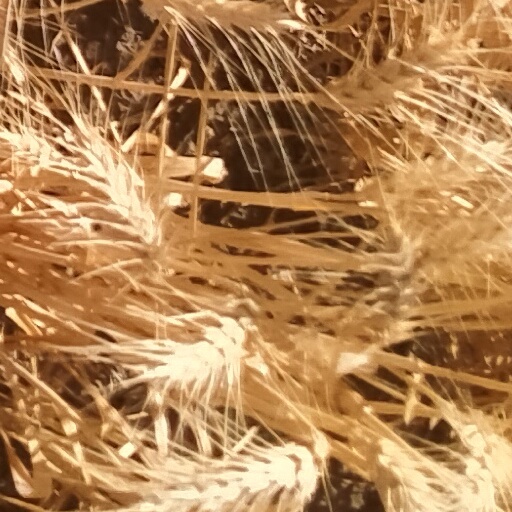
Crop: wheat